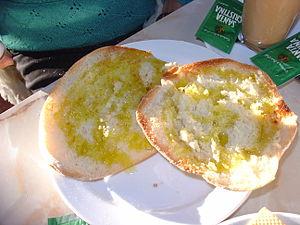
Archidona est une ville et une municipalité de la province de Malaga, dans la communauté autonome d'Andalousie en Espagne. C'est le chef-lieu de la comarque du Nord-est de Málaga.
Une mollete est un plat typique du Mexique et une sorte de pain en Espagne.
Cette page présente différents sandwichs et tartines existant à travers le monde.